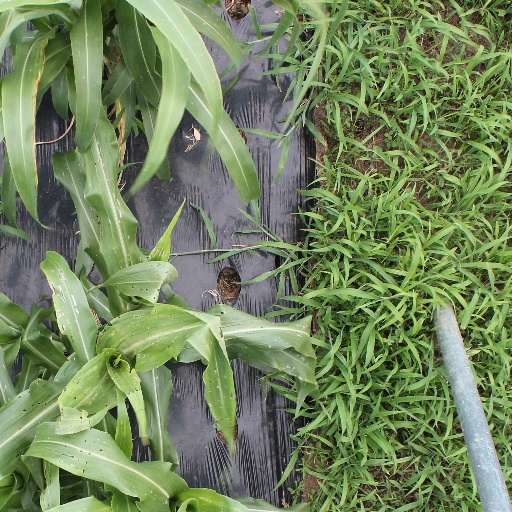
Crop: sorghum